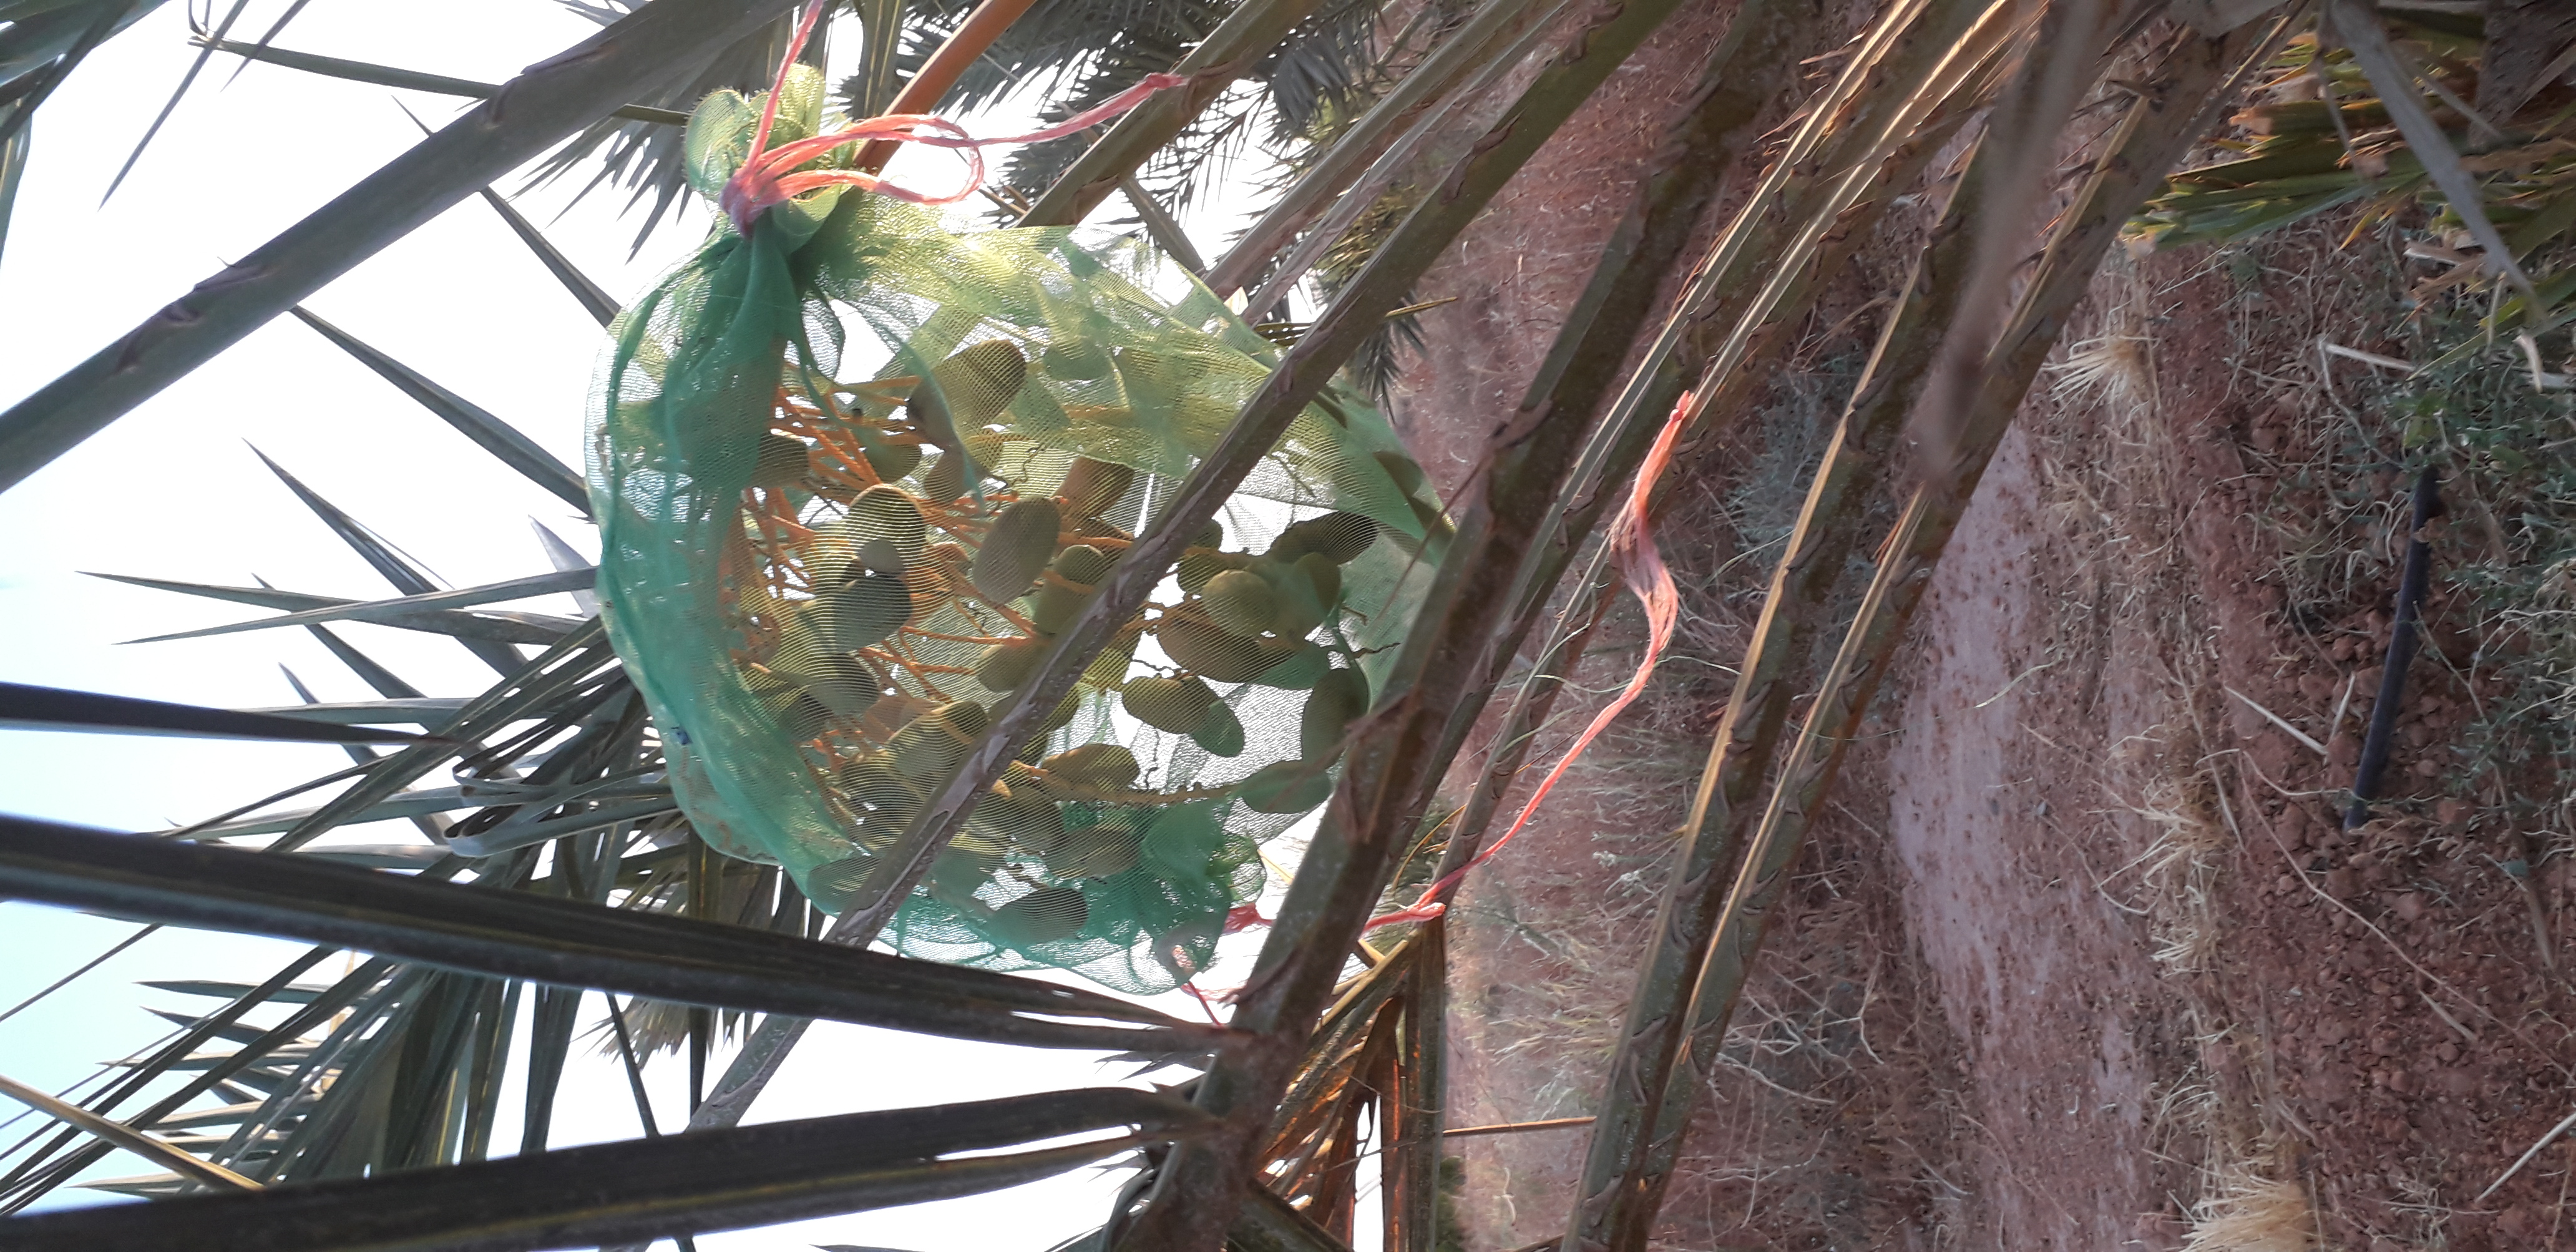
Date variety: Boumajhoul